Publication history of Wonder Woman

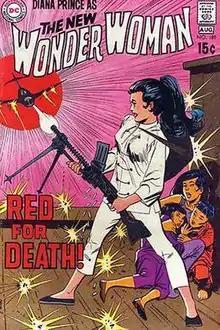
"Wonder Woman" #189 (August 1970): by this era, Wonder Woman had more in common with Emma Peel than superheroes, cover art by Mike Sekowsky and Dick Giordano

In 1968, under the guidance of scripter Dennis O'Neil and editor/plotter/artist Mike Sekowsky, Wonder Woman voluntarily surrendered her Amazon powers and status to remain in "Man's World" rather than accompany her fellow Amazons to another dimension where they could "restore their magic" (part of her motivation was also to assist Steve Trevor, who was facing criminal charges).